Eric Norstad

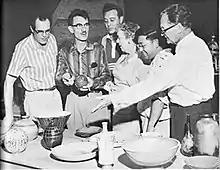
Jury at California State Fair.

In 1975, Norstad Pottery moved to a 3,000 square foot studio in Sausalito, California. Christopher Westfal, Conrad Calimpong, Danny Goodman, Taylor Maize, and Gary Beaver worked in the pottery during the transition to the Schoonmaker Building in Sausalito. In 1976 Ruth Norstad opened a retail storefront on Bridgeway Avenue with an emphasis on the basins. The line of pottery continued to expand with stoneware kitchen and bathroom sinks proving very popular. Later they opened a store in Carmel, California.